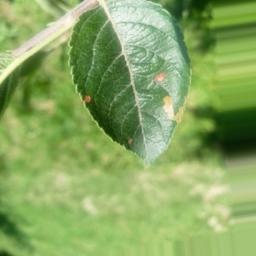
Label: Alternaria